O'Neill Family Hall (University of Notre Dame)

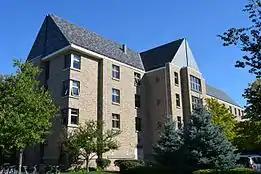
O'Neill Hall viewed from West Quad

O'Neill Hall features 7 residential sections (two for each floor with the exception of one section on the first floor). O'Neill has 24-hour social spaces, study areas, laundry facilities on the first floor, and TV lounges on each floor. It also has an exercise room, a chapel dedicated to Saint Joseph the Worker, air conditioning, and modular furniture. A student-run restaurant operates Sunday through Thursday nights. The restaurant was formerly named “Spanky’s”, but due to some controversy has been renamed to “The O’ven”. The floor plan is identical to that of Welsh Family Hall.